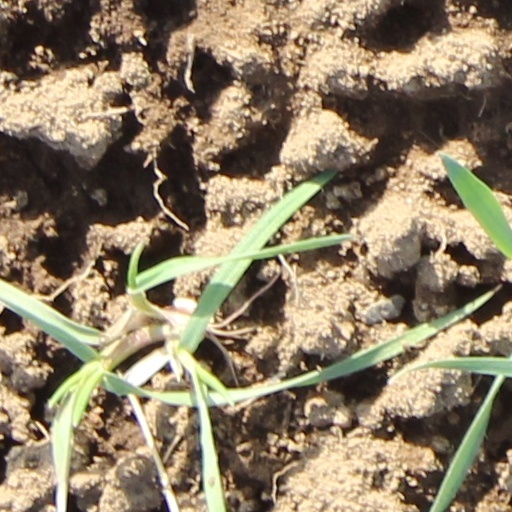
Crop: wheat